History of the Canadian Army

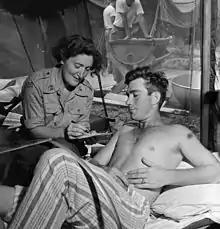
Norwegian Captain Petra Drabloe is shown with a patient, Lance Corporal M. R. Stevens of the Canadian Army during the Korean War.

The North-West Field Force was a body of militia and regular troops created for quelling the North-West Rebellion of 1885, which constituted Canada's first military action without British troop support, although British officers such as Frederick Middleton were in command of the Canadian forces. Middeleton's successor as the commander of the militia, Colonel Ivor Herbert, proved to be a reformer who first revealed to the Canadian press that the ratio of officers in the militia to the privates was 1:2.24 in 1894.